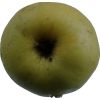
Label: Apple 13